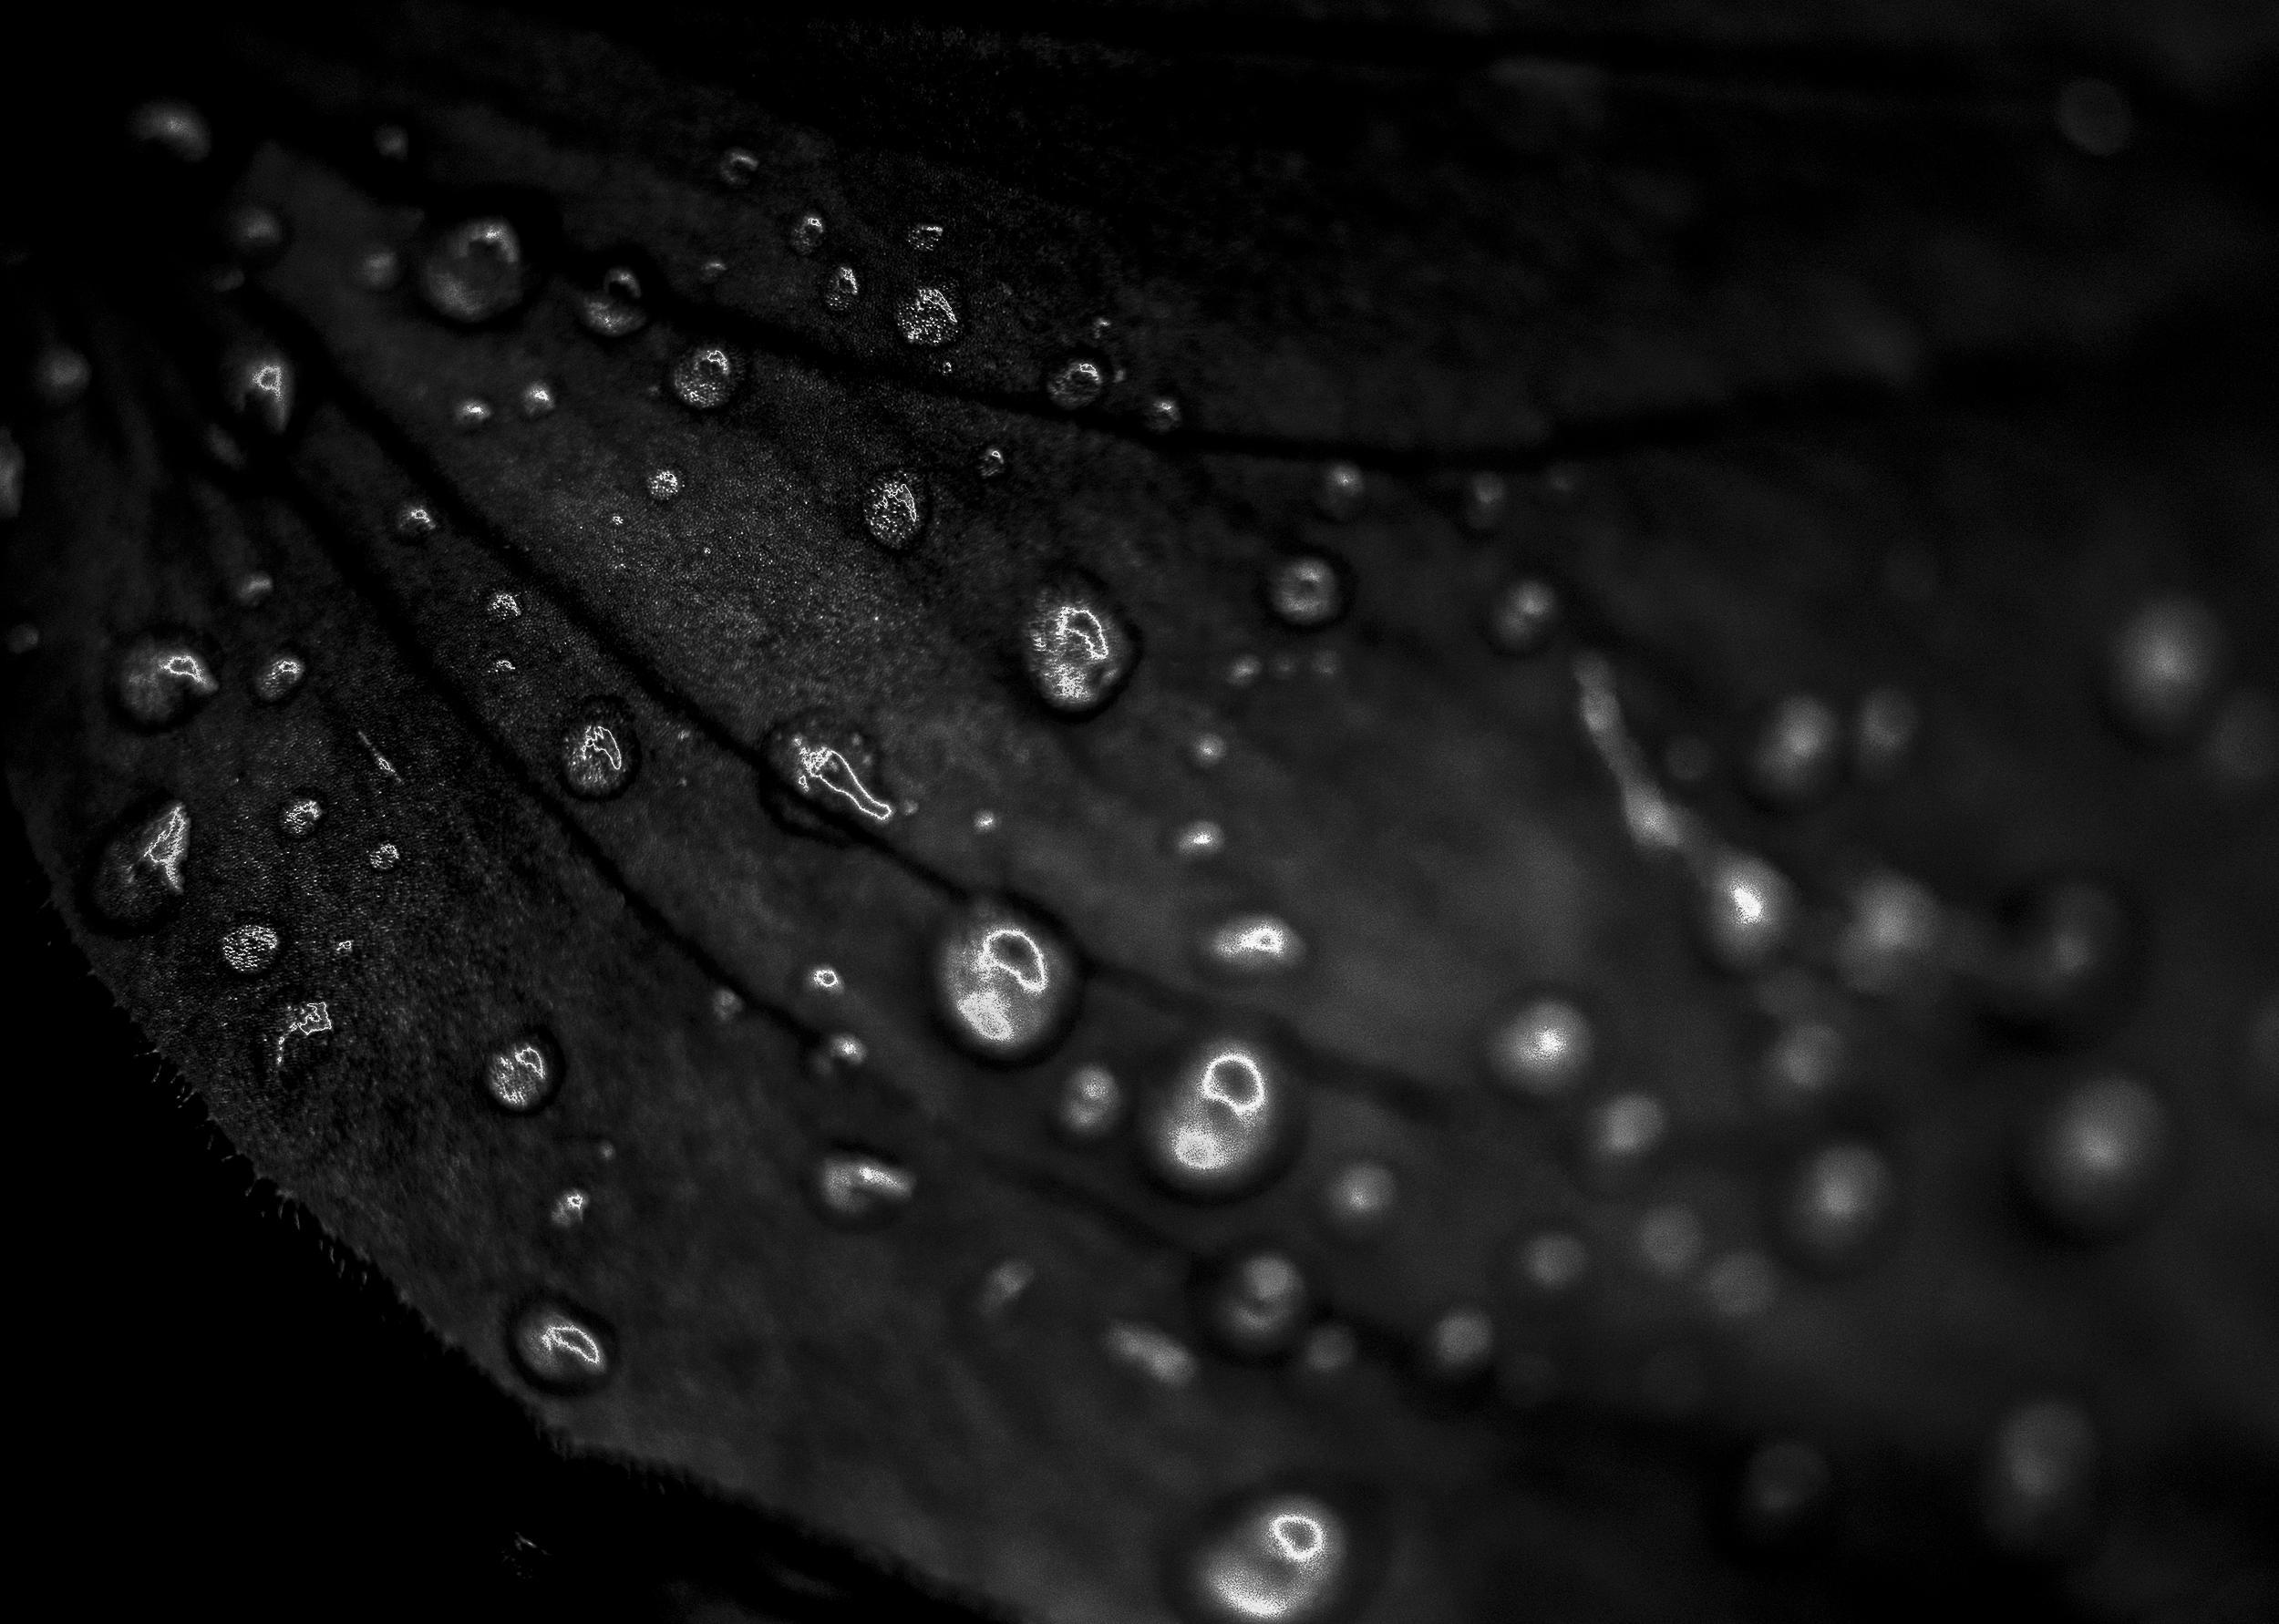
water, drop, dew, black and white, white, photography, leaf, europe, macro, darkness, nikon, black, monochrome, circle, close up, nikkor, d750, curuyann, yann, coeuru, moisture, macro photography, monochrome photography